Basketball (1980 video game)

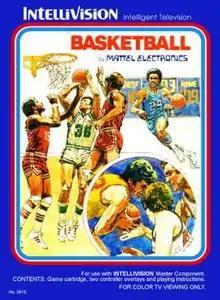
Box art by Jerrol Richardson

Basketball (originally released as NBA Basketball) is a sports video game produced by Mattel and released for its Intellivision system in 1980. The players each control a basketball team competing in four timed quarters of game play. Mattel obtained a license from National Basketball Association and used the NBA logo in its box art, making it the first basketball video game to be licensed by the NBA; however, the game does not use any official team or player names. It was sold by Sears for its private-label version of the Intellivision console, the "Super Video Arcade", without the NBA name or logo.